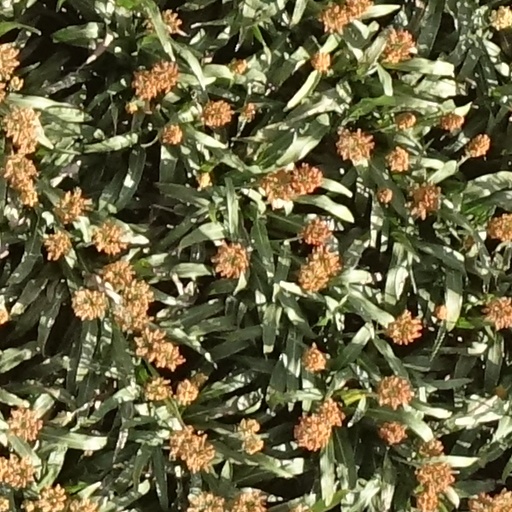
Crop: sorghum